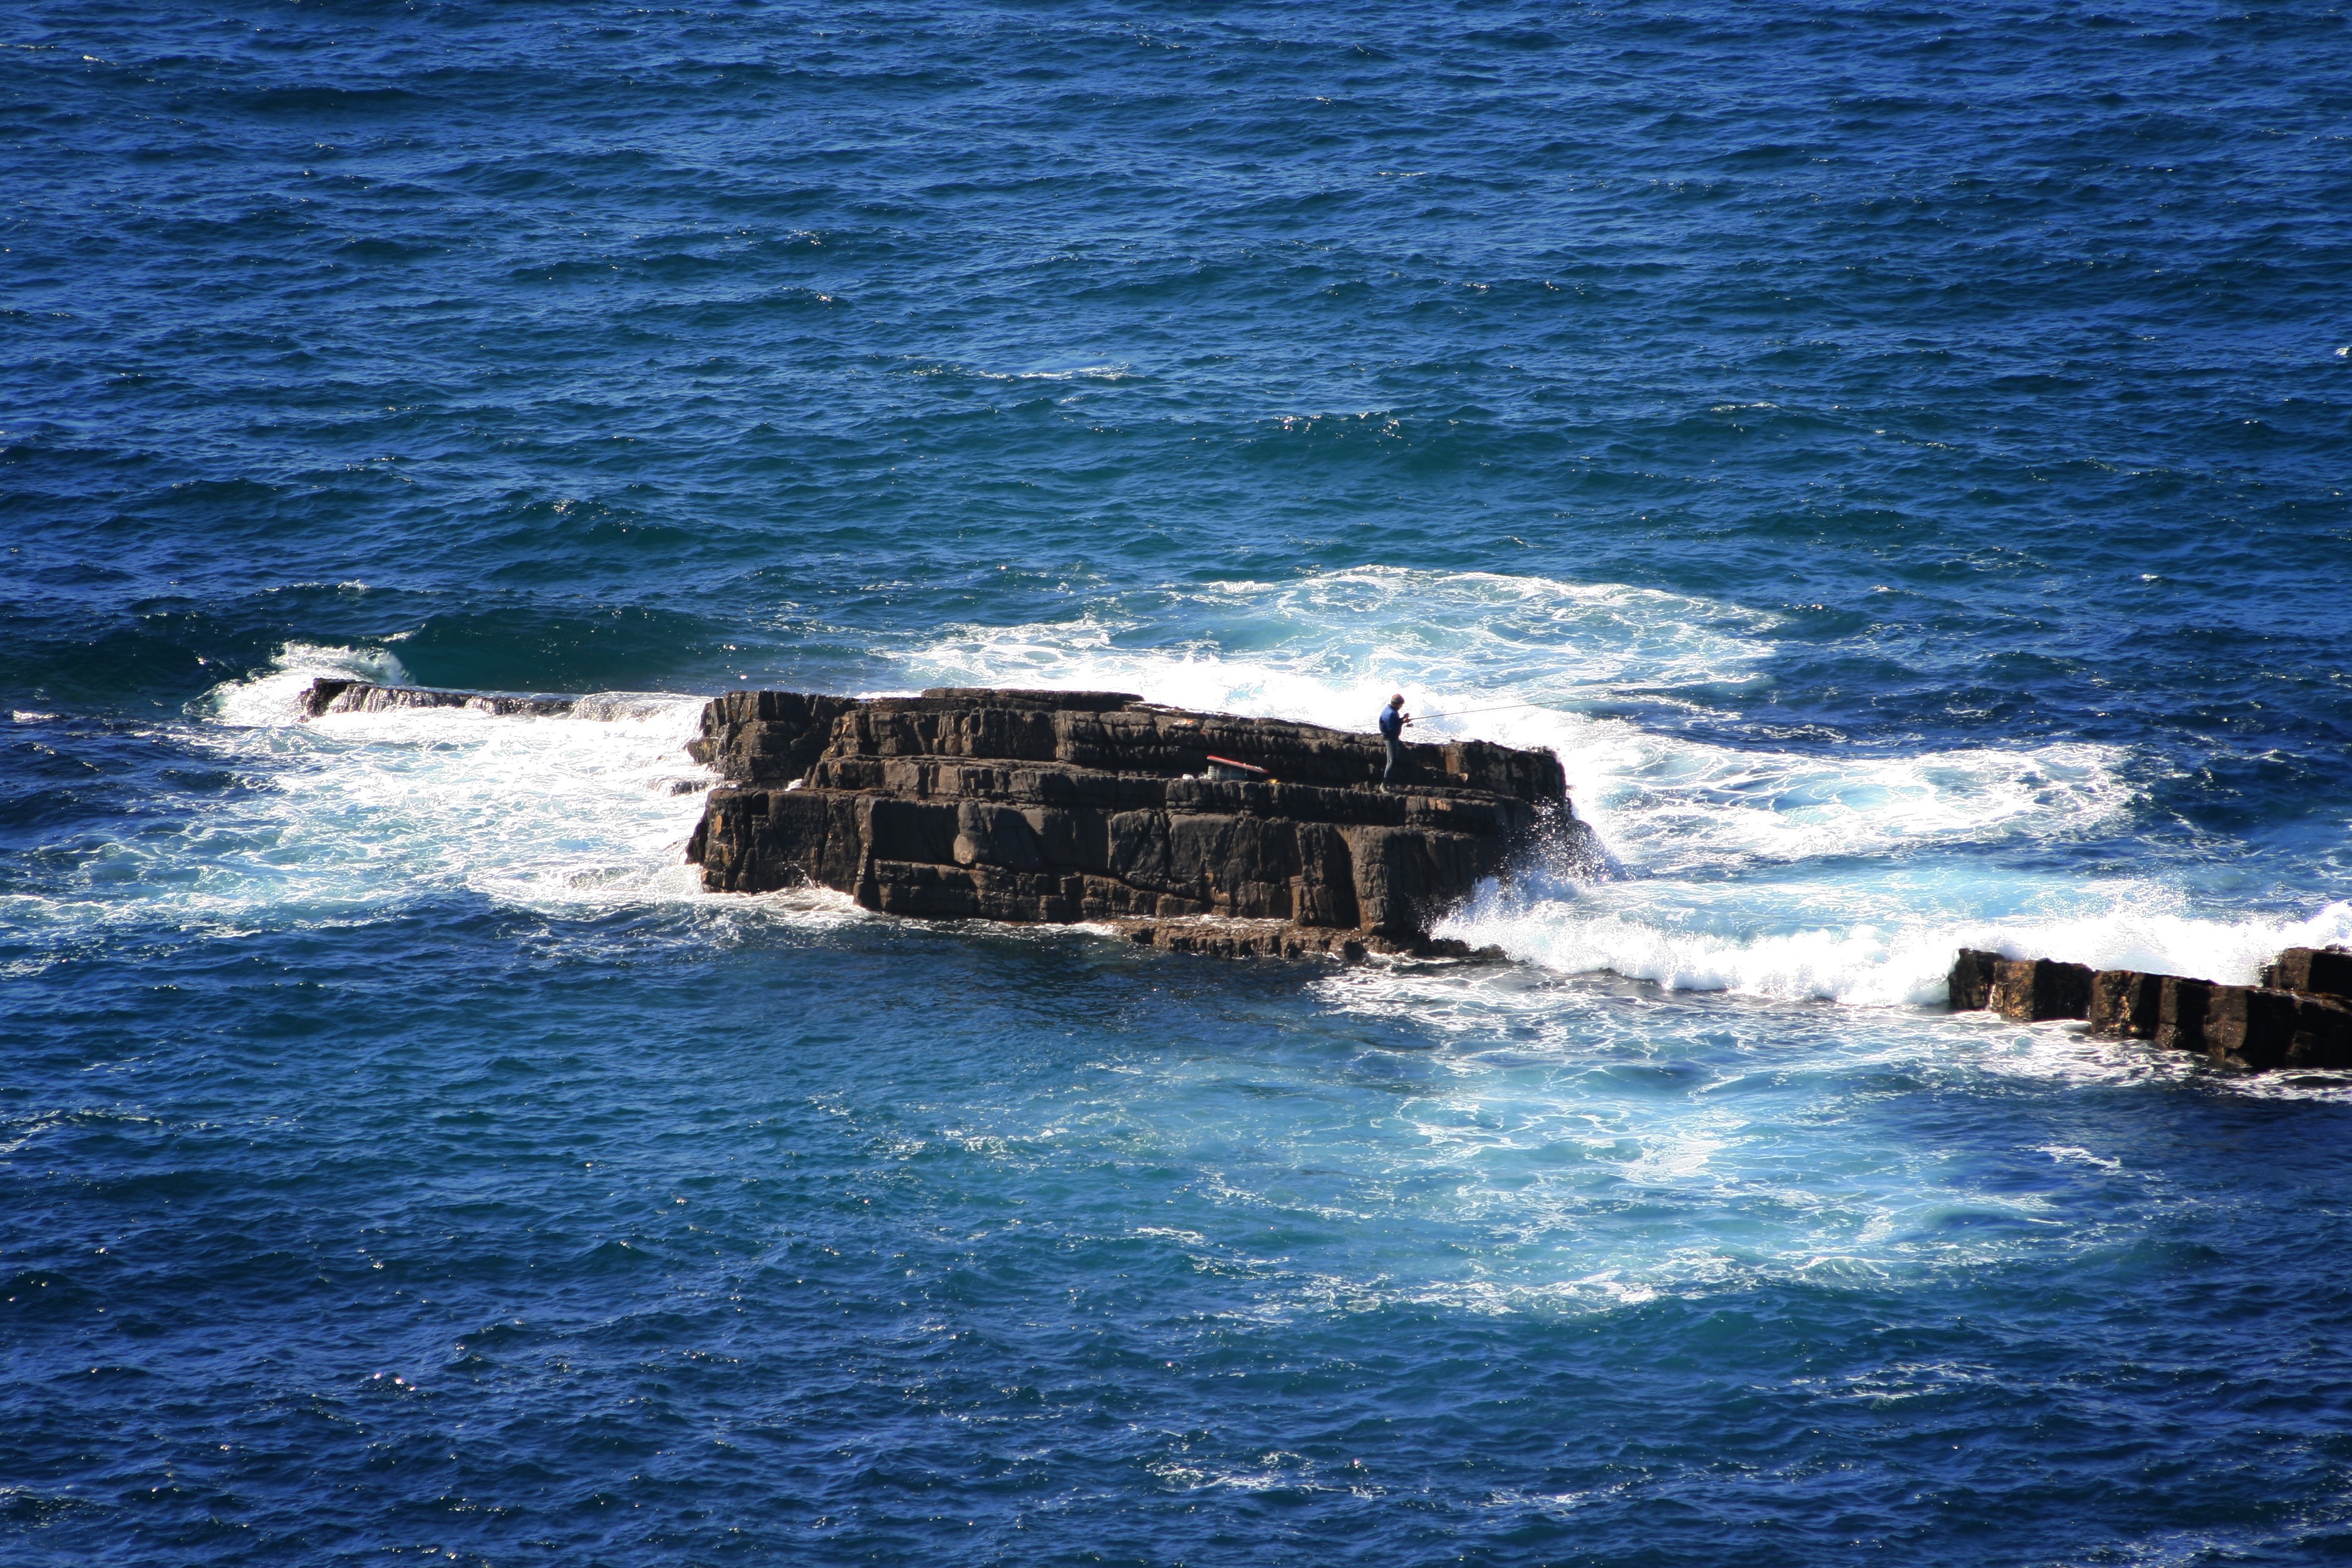
sea, coast, water, ocean, shore, wave, ship, vehicle, fishing, fisherman, terrain, one, watercraft, shipwreck, cape, wind wave